Tara Houska

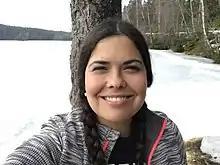
Tara Houska in 2017

Tara Houska Zhaabowekwe (Couchiching First Nation) is a tribal attorney, land defender and climate justice activist.